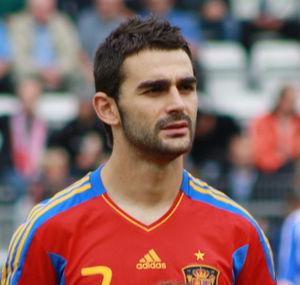
Adrián López Álvarez, né le 8 janvier 1988 à Teverga, est un footballeur espagnol qui joue au poste d'attaquant au CA Osasuna.